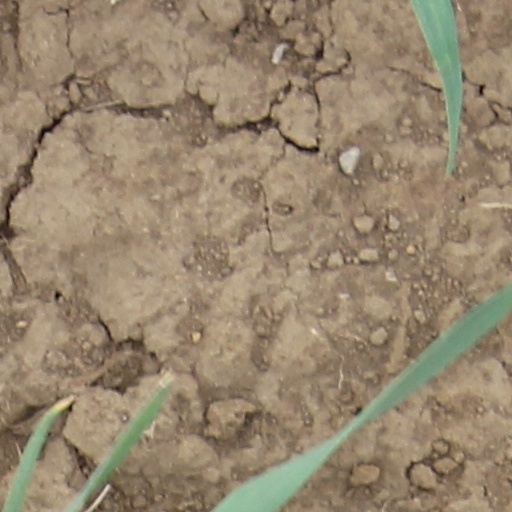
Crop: wheat